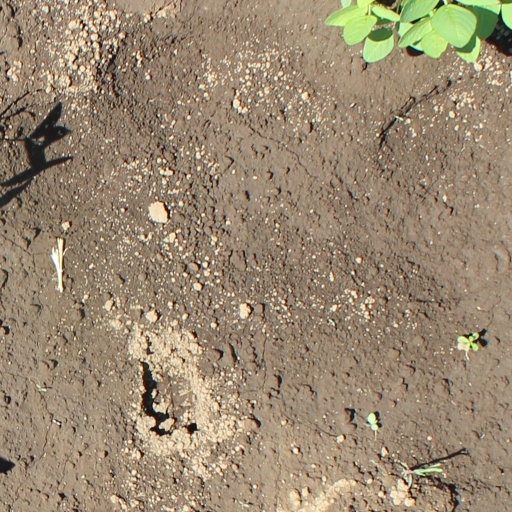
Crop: soybean